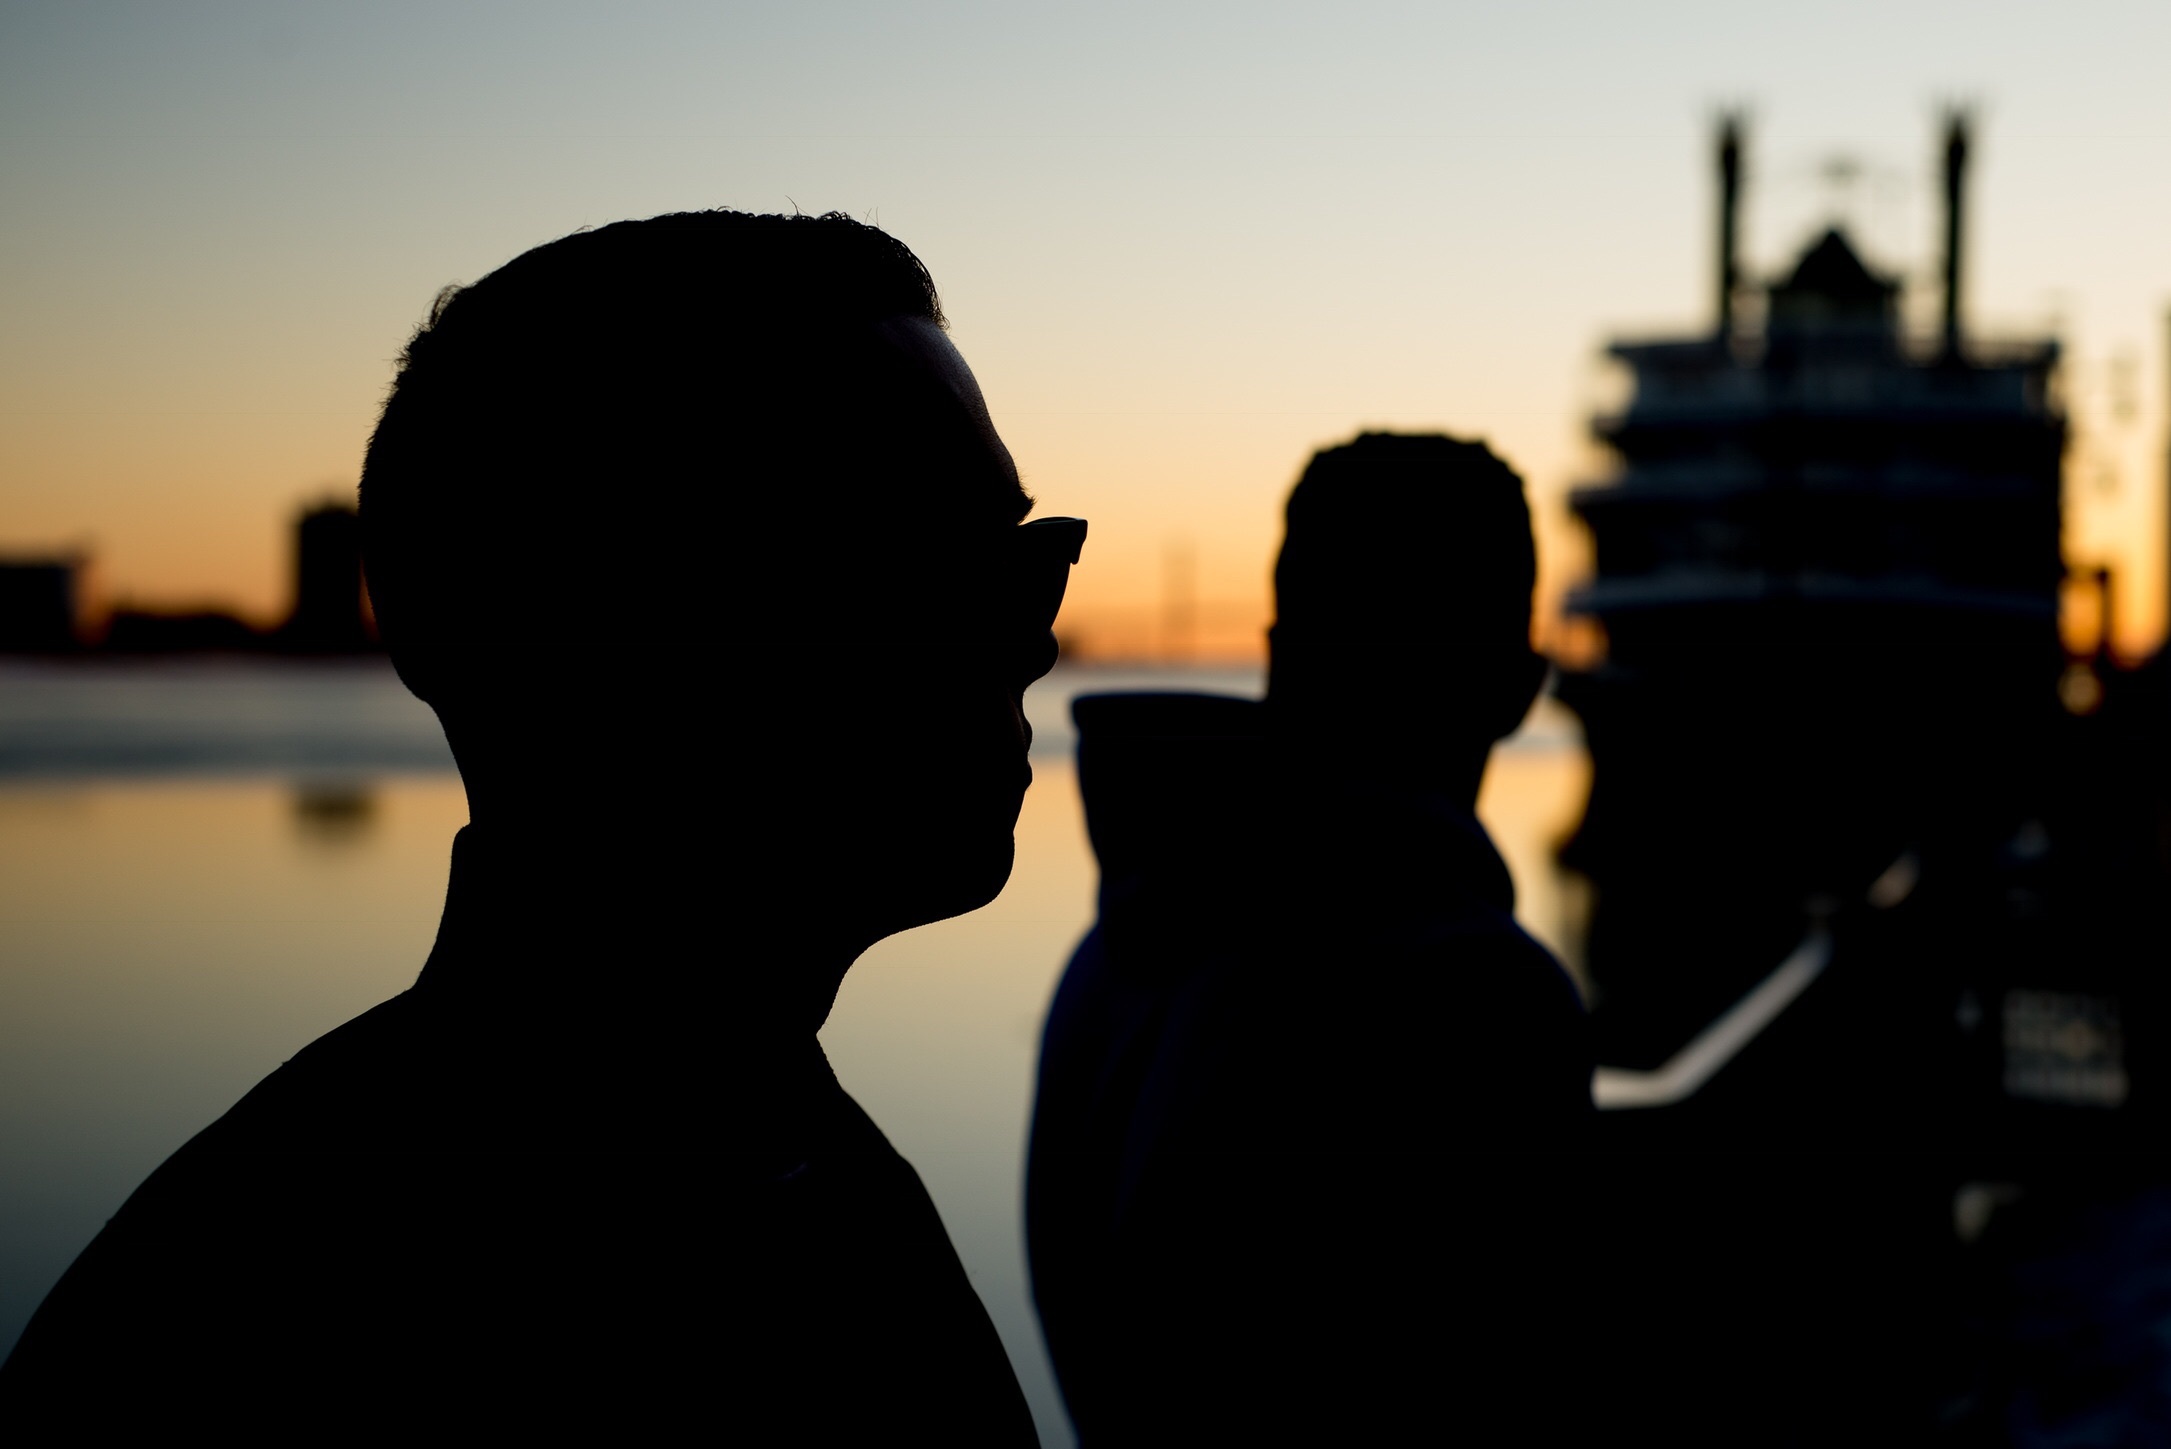
silhouette, sunset, morning, evening, shadow